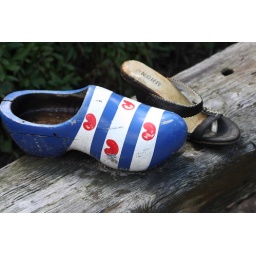
Summer in Friesland - wooden shoe and sandal ;-)